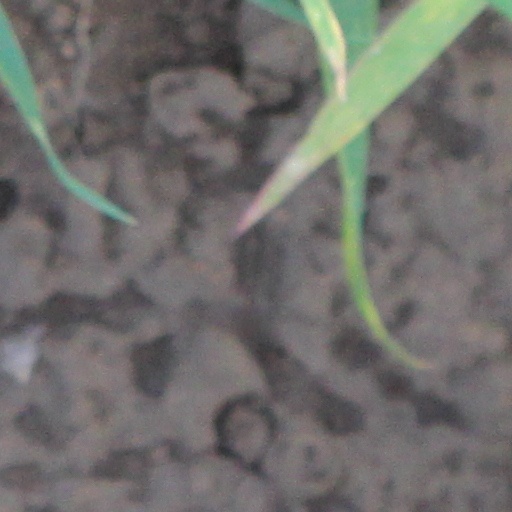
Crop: wheat